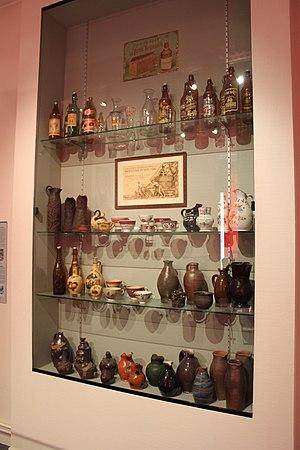
Caen, France